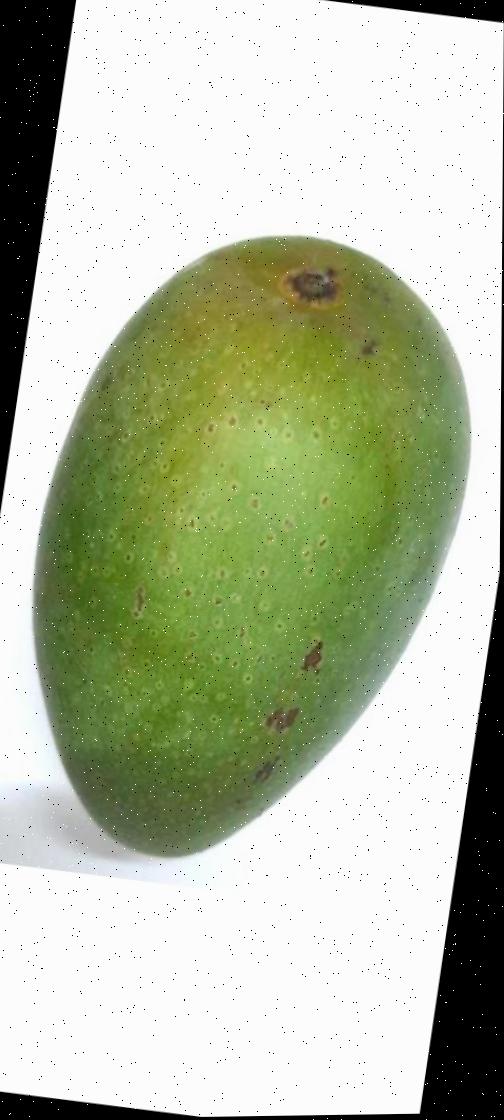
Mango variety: Ashshina Zhinuk